Salicylic acid

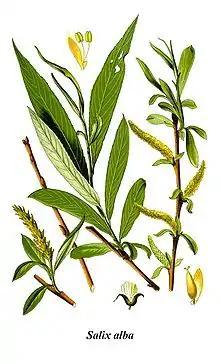
White willow ("Salix alba") is a natural source of salicylic acid.

Willow has long been used for medicinal purposes. Dioscorides, whose writings were highly influential for more than 1,500 years, used "Itea" (which was possibly a species of willow) as a treatment for "painful intestinal obstructions", birth control, for "those who spit blood", to remove calluses and corns and, externally, as a "warm pack for gout". William Turner, in 1597, repeated this, saying that willow bark, "being burnt to ashes, and steeped in vinegar, takes away corns and other like risings in the feet and toes". Some of these cures may describe the action of salicylic acid, which can be derived from the salicin present in willow. It is, however, a modern myth that Hippocrates used willow as a painkiller.